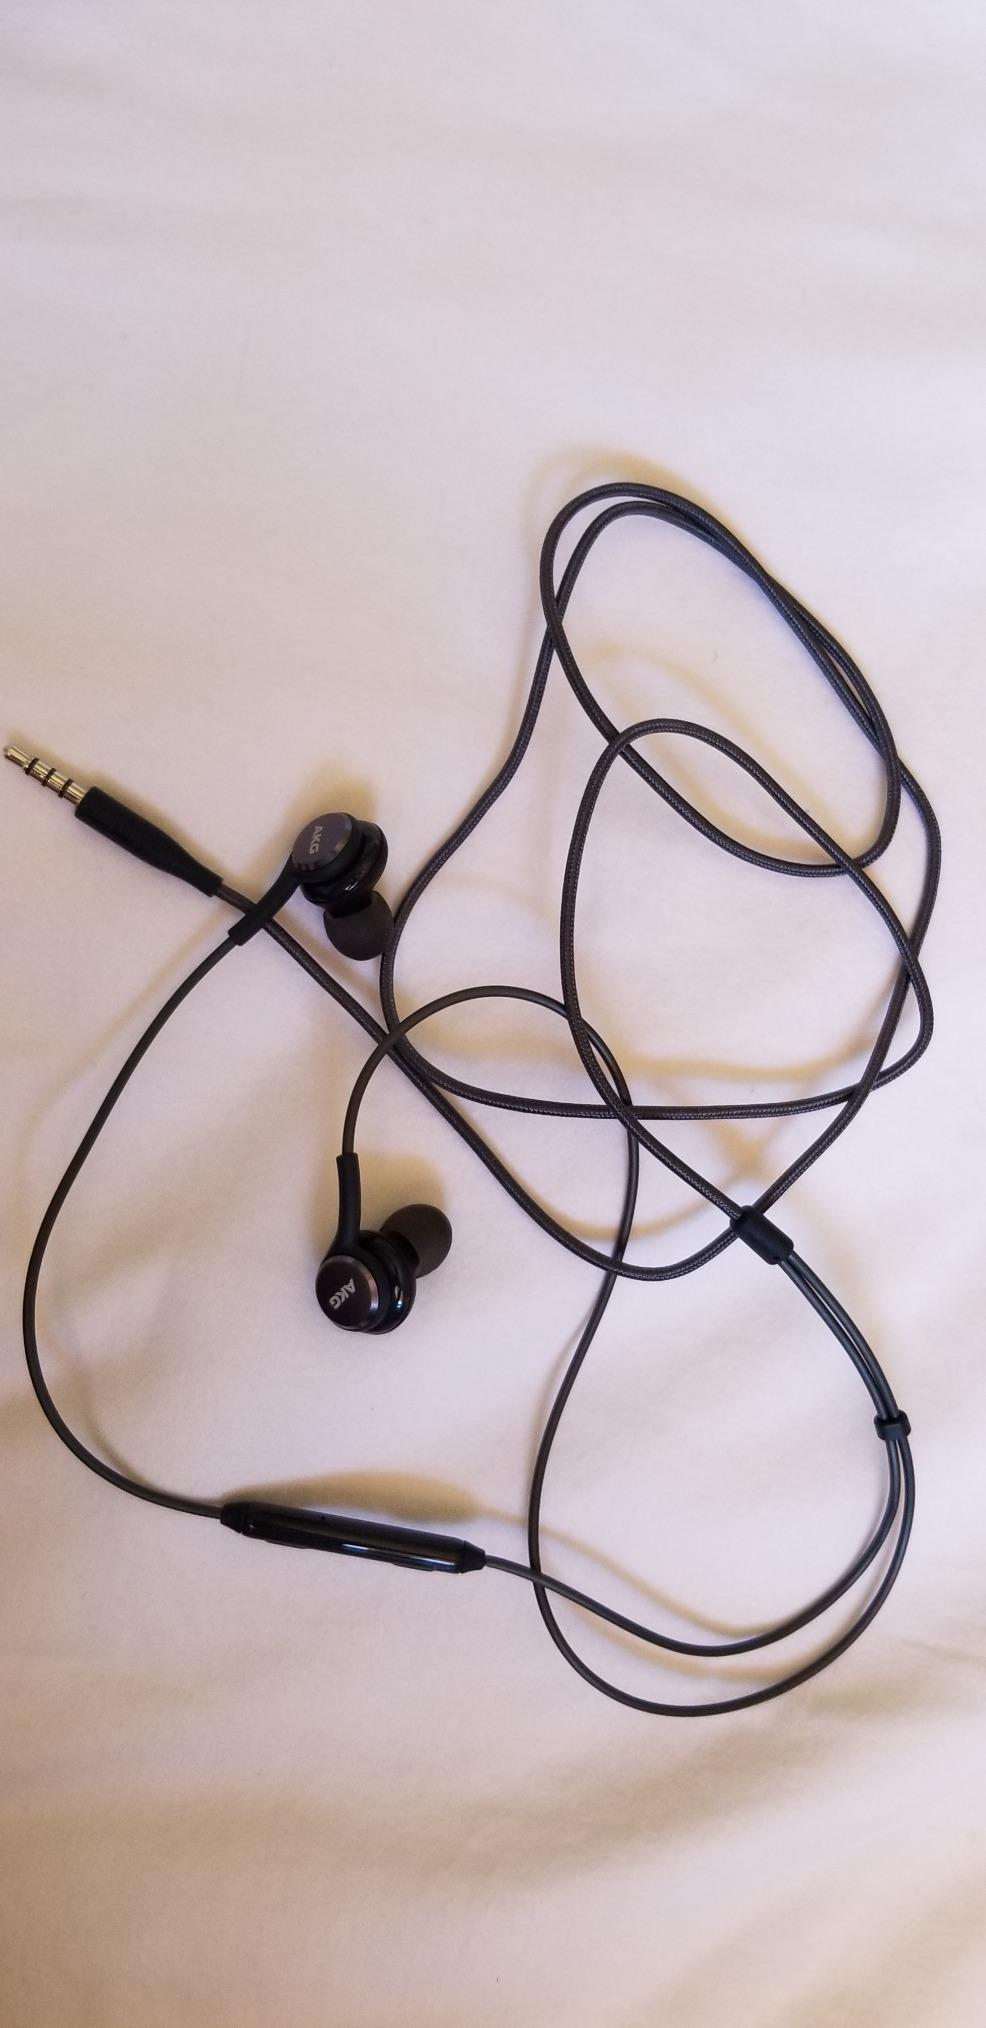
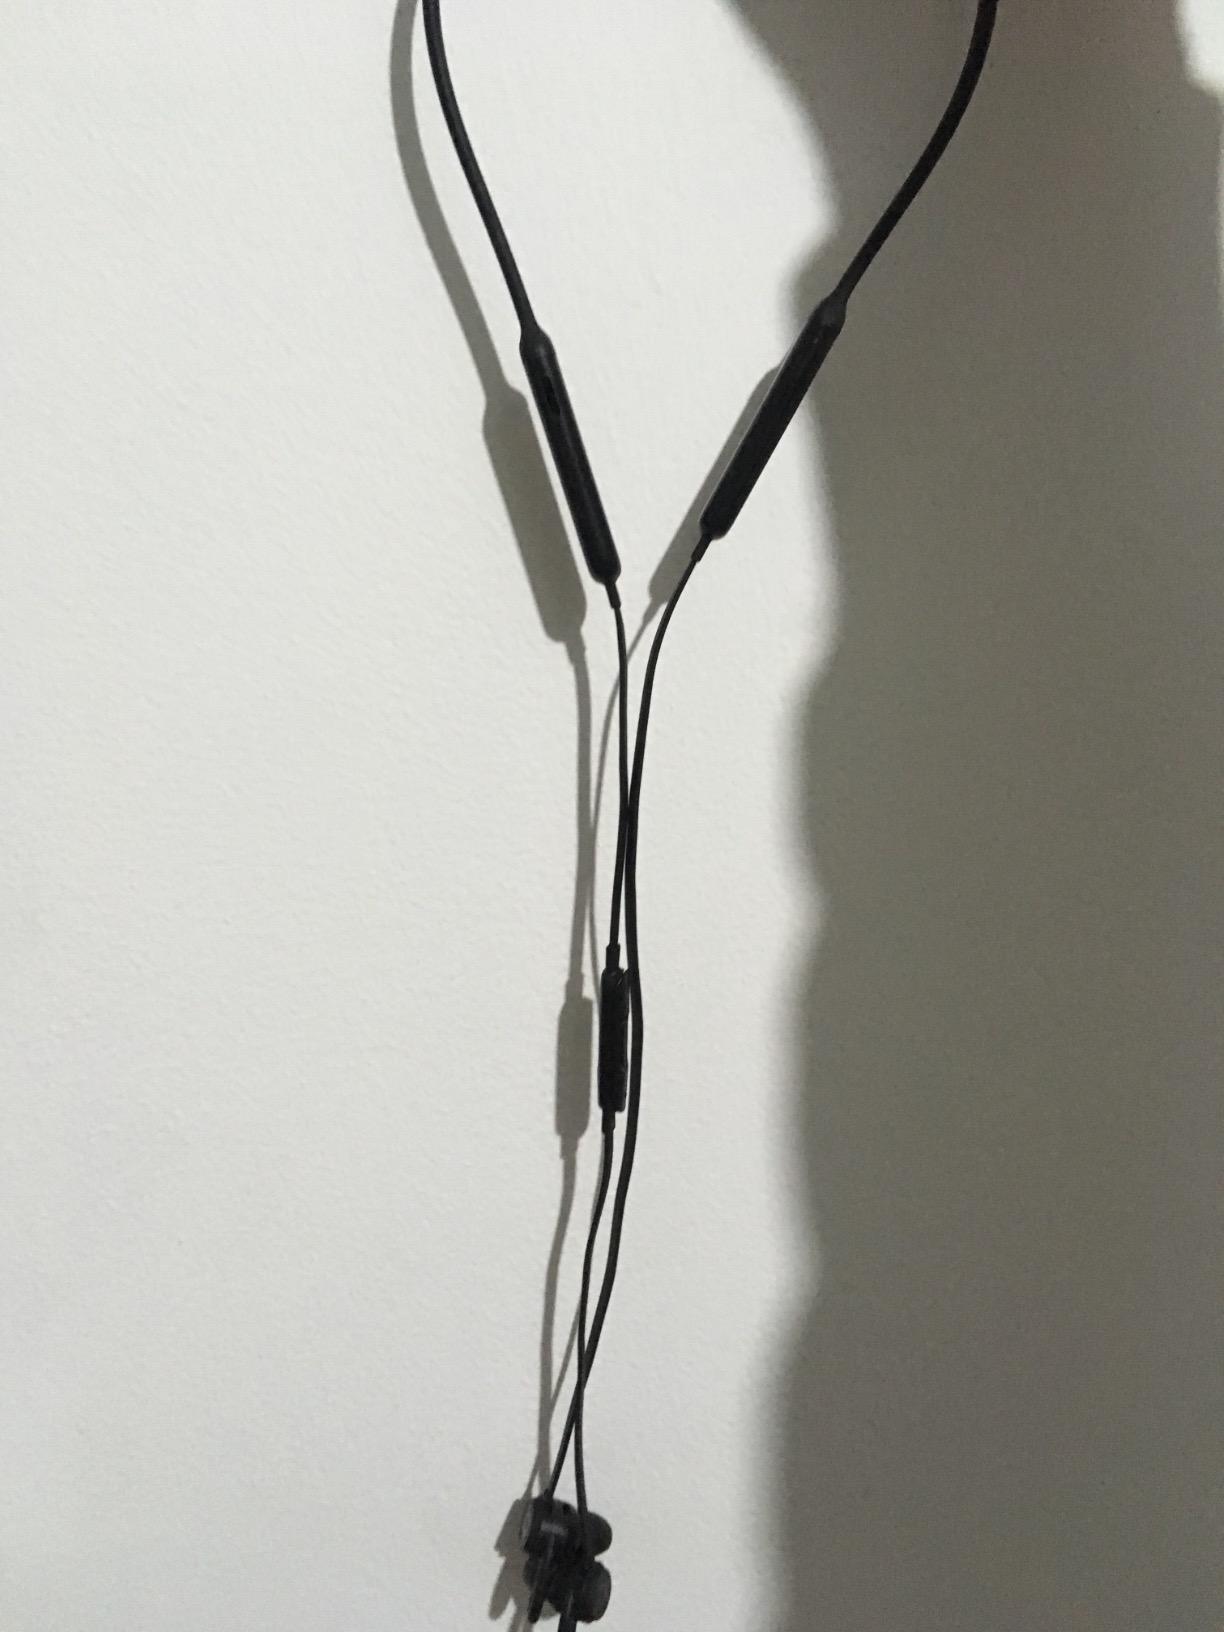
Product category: headphones
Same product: no